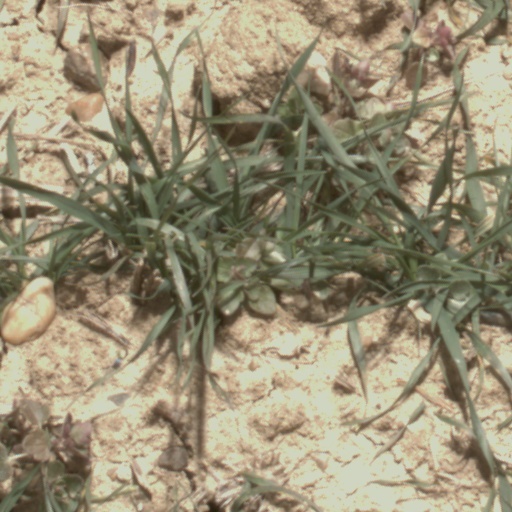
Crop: wheat